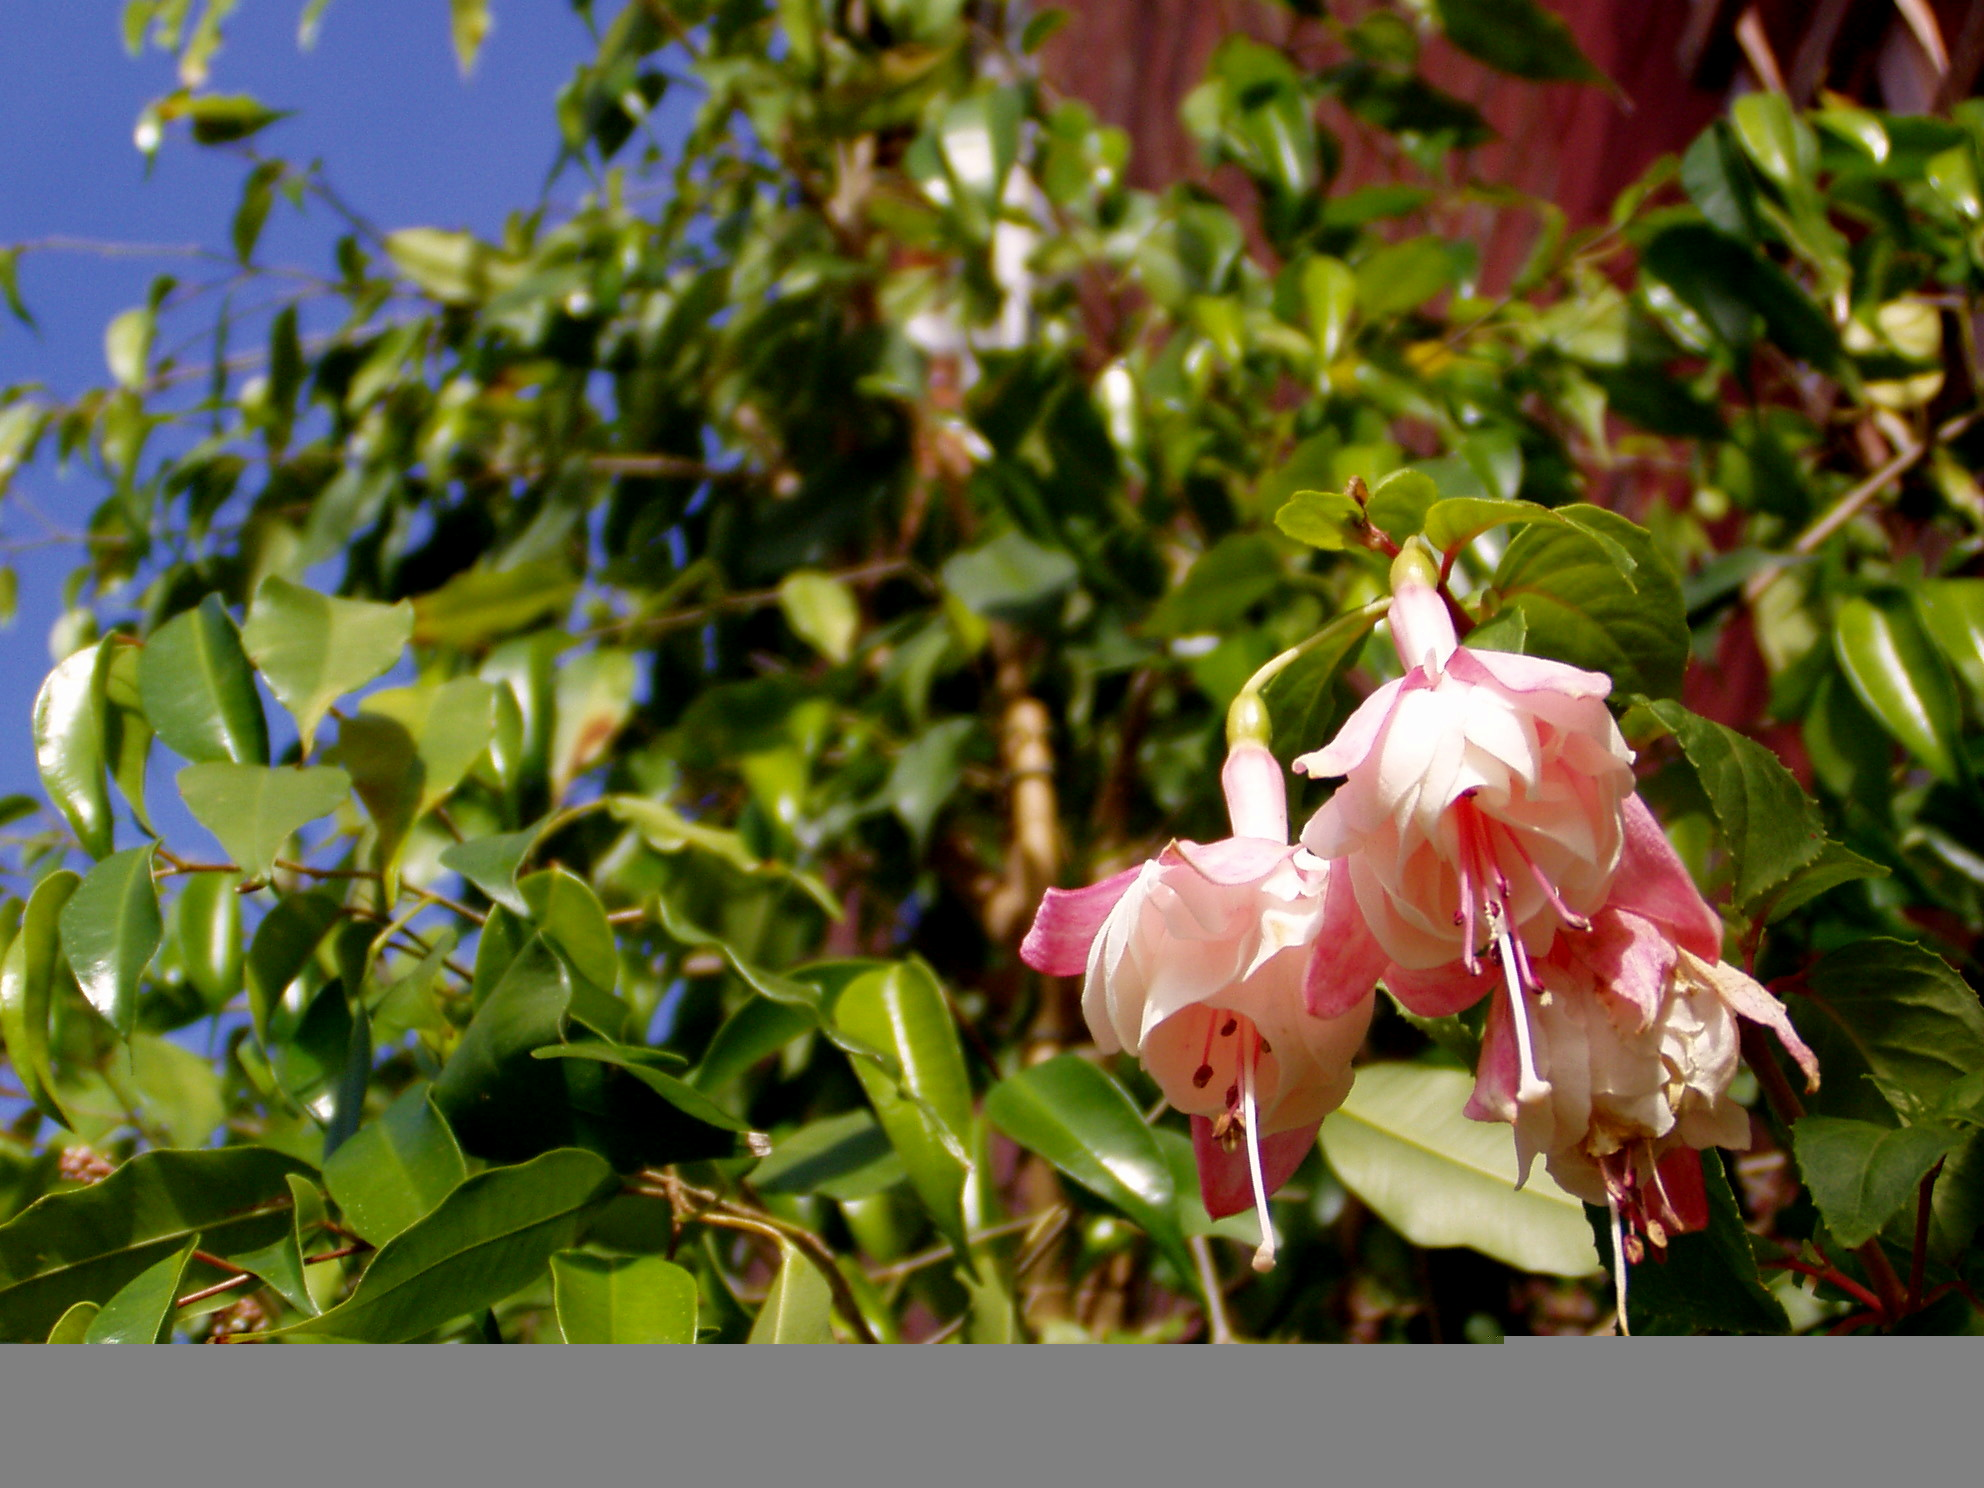
tree, branch, blossom, plant, leaf, flower, botany, flora, wildflower, shrub, flowering plant, woody plant, land plant